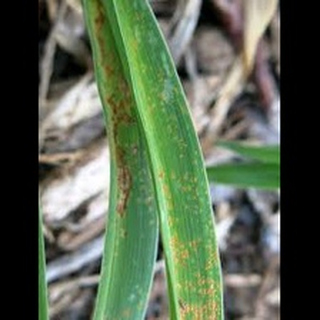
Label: wheat_leaf_blight